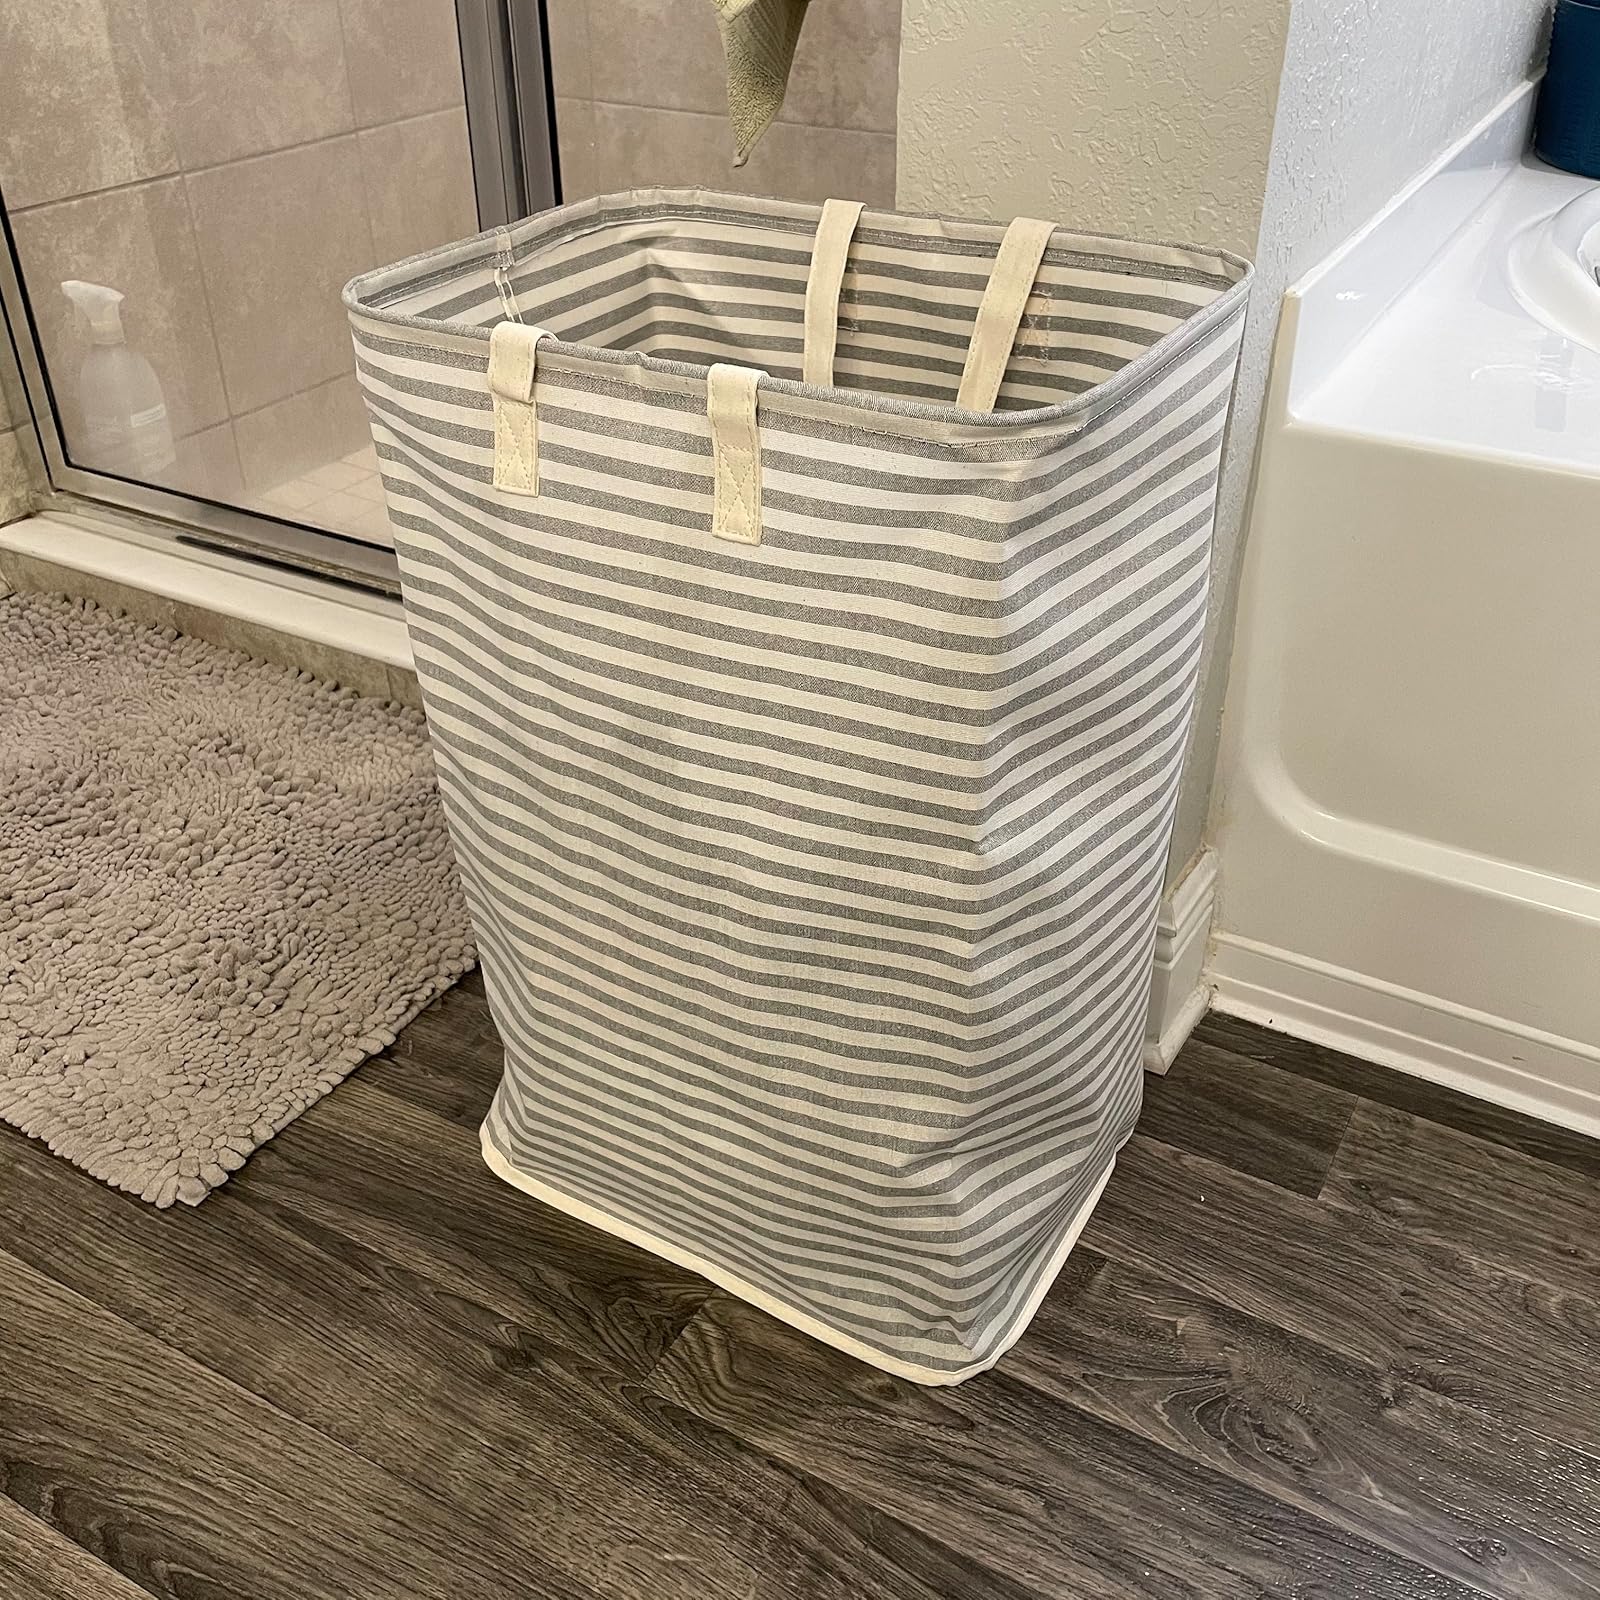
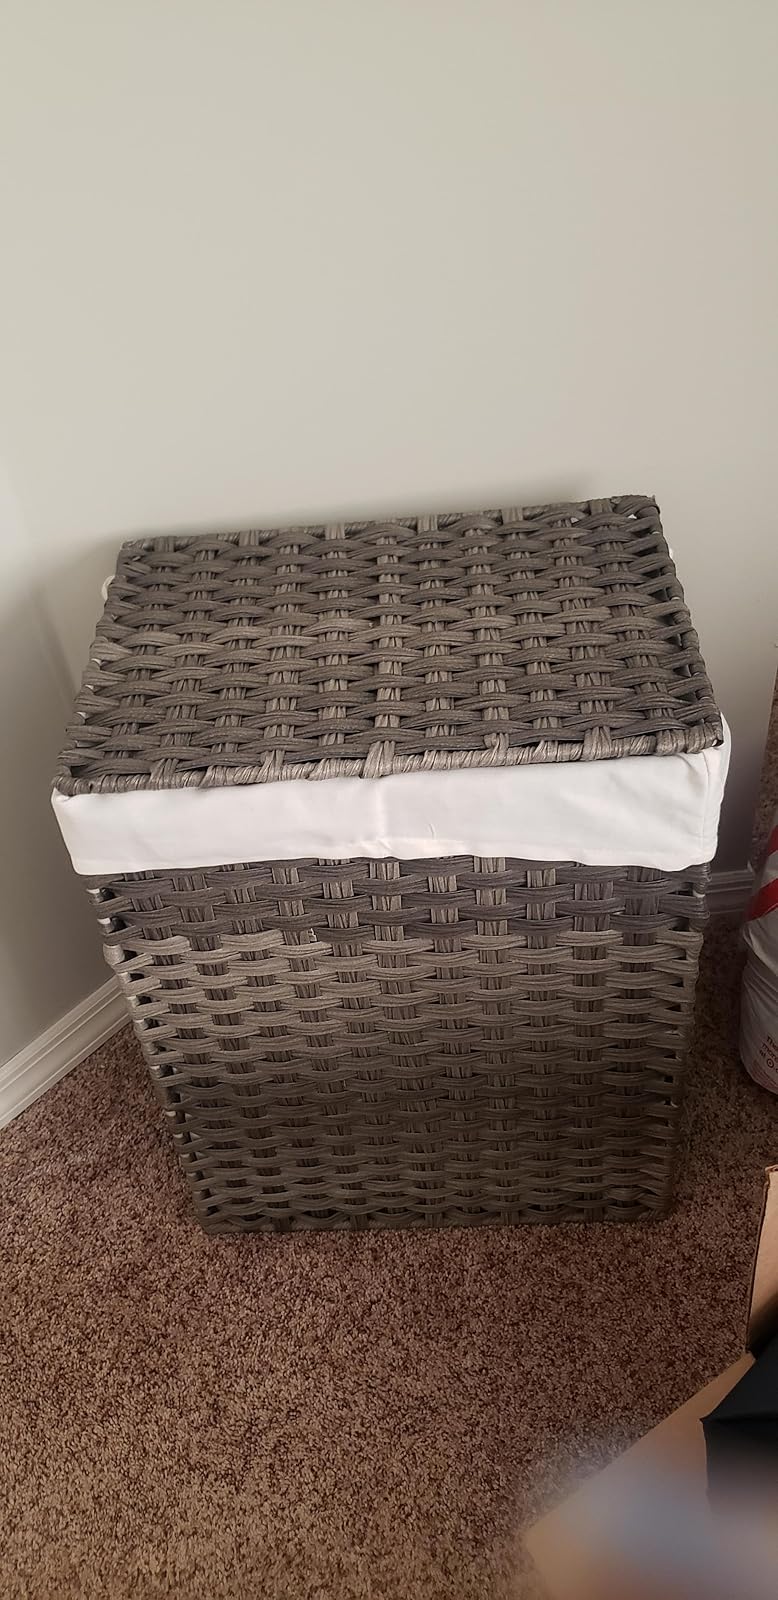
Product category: items_hamper
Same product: no